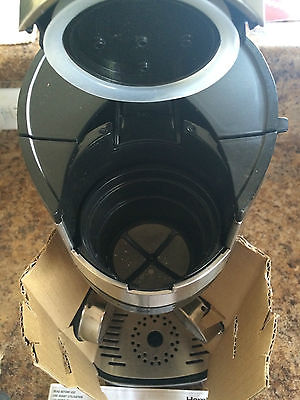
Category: coffee maker